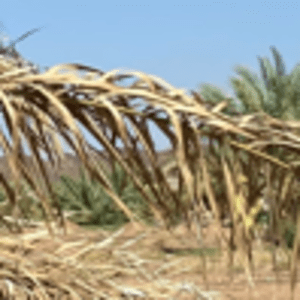
Label: Rachis Blight